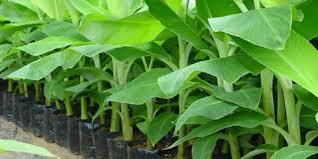
Hiki ni kitalu cha mazao. Mwonekano wa mimea hii ni migomba ya kumeesha ndizi. Imo katika plastiki nyeusi. Majani yake yakiwa ya kijani.